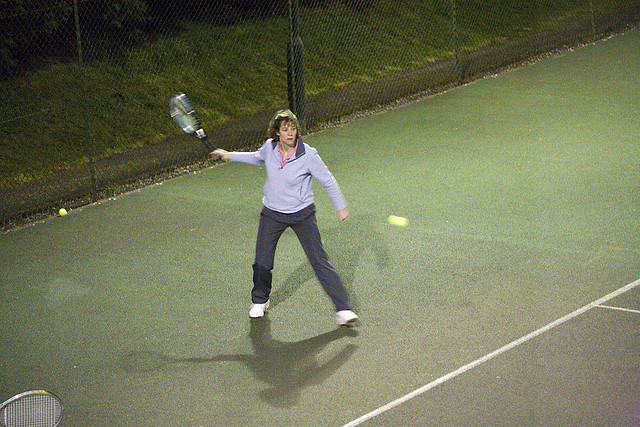
một người phụ nữ đang vung vợt để đánh quả bóng tennis